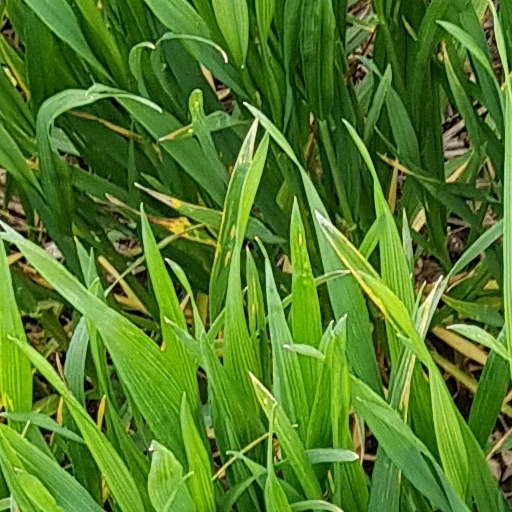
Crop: wheat